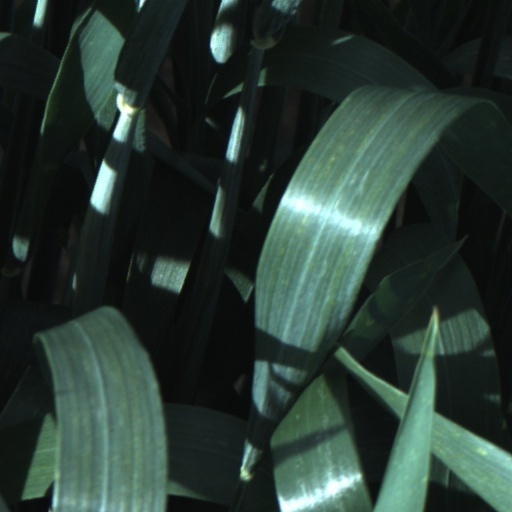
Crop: wheat